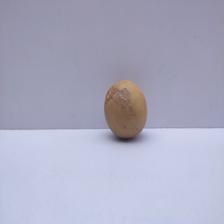
Size: Medium